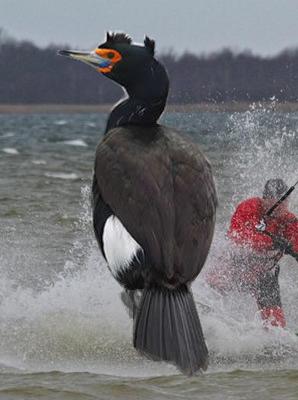
Bird species: Red_faced_Cormorant
Bird type: waterbird
Background: water